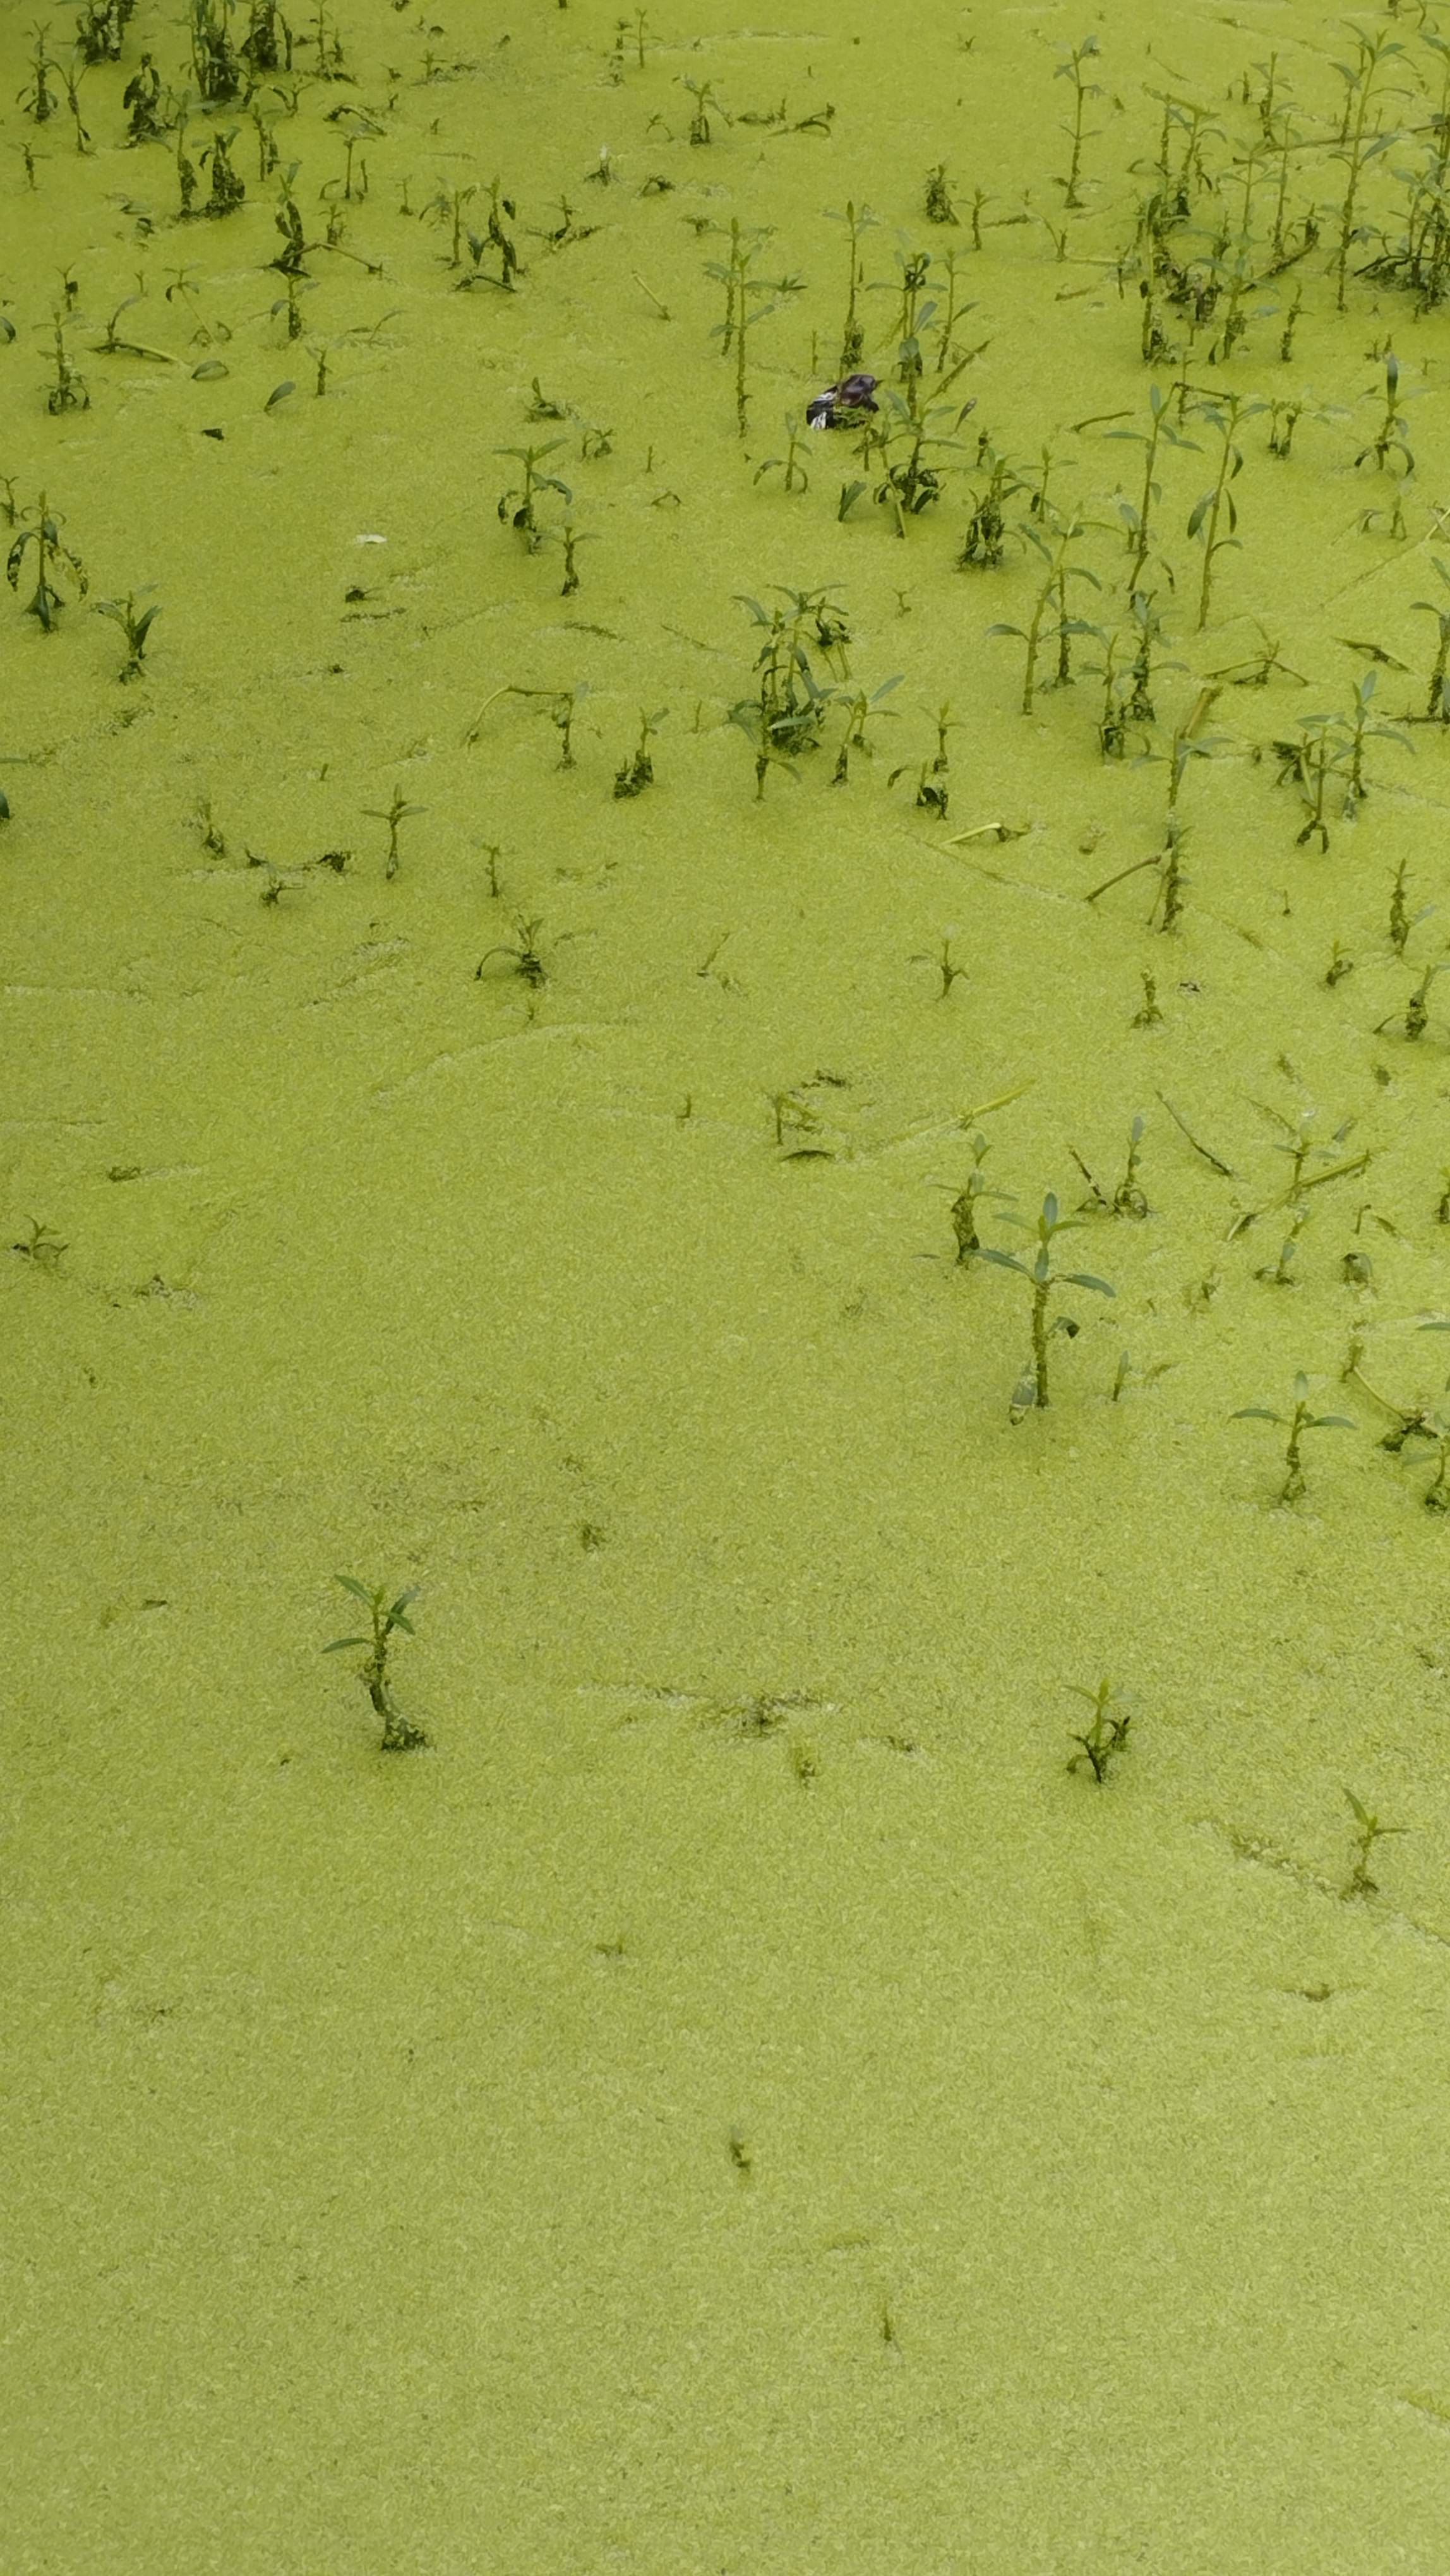
Species: Common Duckweeds (Lemna minor)